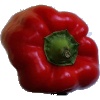
Label: Pepper Red 1